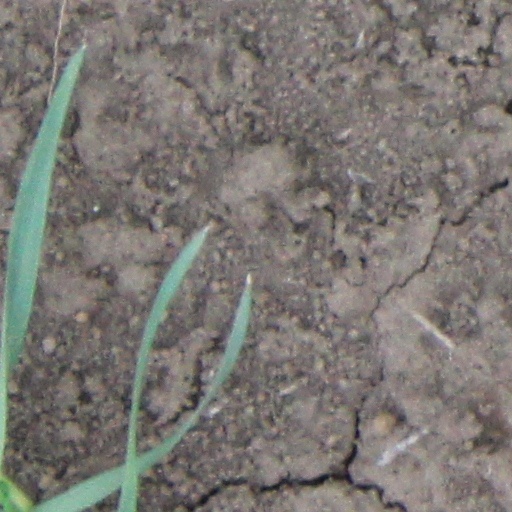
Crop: wheat